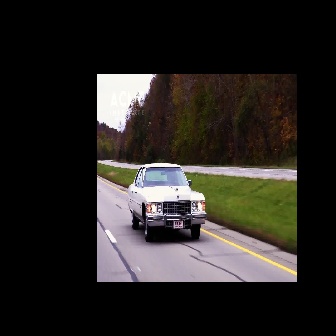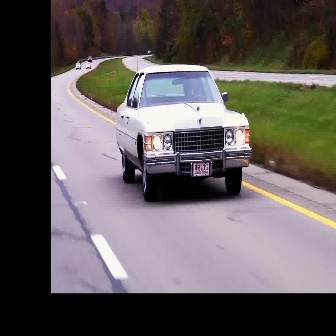
  Please identify the target specified by the bounding box [127,162,207,242] in the first image and locate it in the second image. Return the coordinates in [x_min,y_min,x_max,y_max] format.
Answer: [115,63,252,201]